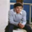
Label: man